Ulrich Mühe

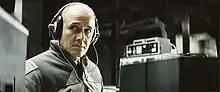
Mühe as Hauptmann Gerd Wiesler in "Das Leben der Anderen" ("The Lives of Others", 2006). Curiously, events in Mühe's own life were mirrored by the storyline of the film.

In 1983, at Müller's invitation he joined the ensemble of East Berlin's Deutsches Theater, and became its star due to his versatility in comic and serious roles, appearing in productions such as Goethe's "Egmont" (1986), Ibsen's "Peer Gynt" and Lessing's "Nathan der Weise" ("Nathan the Wise", 1988). He took the lead role of Hamlet in both Shakespeare's play and Heiner Müller's "Die Hamletmaschine" ("Hamletmachine", 1989). Mühe later said: "Theatre was the only place in the GDR where people weren't lied to. For us actors it was an island. We could dare to criticise." On screen, he co-starred with his second wife Jenny Gröllmann in Herman Zschoche's film "" ("Half of Life", 1984) about the German lyric poet Friedrich Hölderlin (1770–1843).